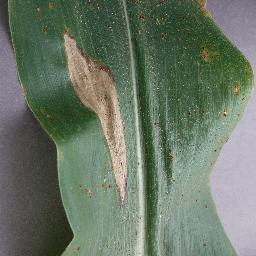
Label: Corn_(Maize)___Northern_Leaf_Blight